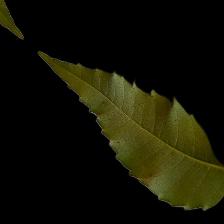
Plant: Neem